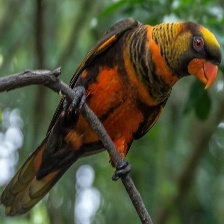
Species: DUSKY LORY
Scientific name: PSEUDEOS FUSCATA
ImageNet parent category: lorikeet